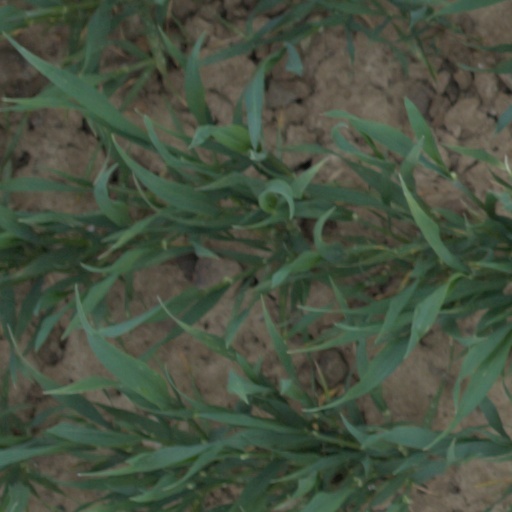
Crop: wheat